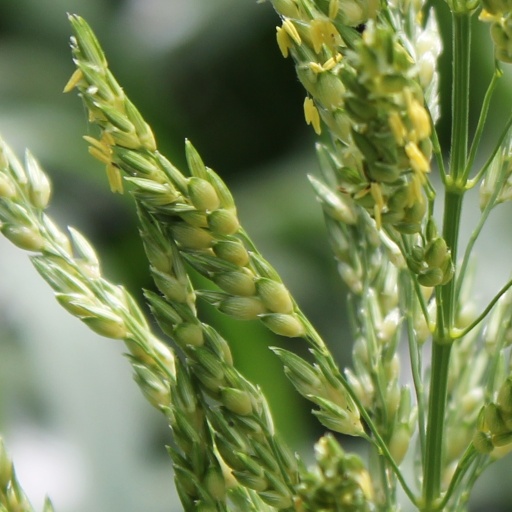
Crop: sorghum